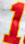
Number: 1